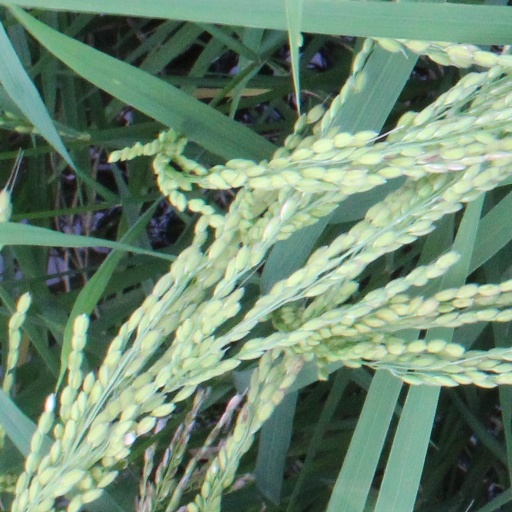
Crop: rice